Minneapolis

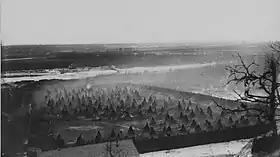
Dakota non-combatants living in a concentration camp at Fort Snelling during the winter of 1862

In the space of sixty years, the US seized all of the Dakota land and forced them out of their homeland. Purchasing most of modern-day Minneapolis, Zebulon Pike made the 1805 Treaty of St. Peter with the Dakota. Pike bought a strip of land—coinciding with the sacred place of Dakota origin—on the Mississippi south of Saint Anthony Falls, with the agreement the US would build a military fort and trading post there and the Dakota would retain their usufructuary rights. In 1819, the US Army built Fort Snelling to direct Native American trade away from British-Canadian traders and to deter war between the Dakota and Ojibwe in northern Minnesota. Under pressure from US officials in a series of treaties, the Dakota ceded their land first to the east and then to the west of the Mississippi, the river that runs through Minneapolis. Dakota leaders twice refused to sign the next treaty until they were paid for the previous one. In the decades following these treaty signings, the federal US government rarely honored their terms. At the beginning of the American Civil War, annuity payments owed in June 1862 to the Dakota by treaty were late, causing acute hunger among the Dakota. Facing starvation a faction of the Dakota declared war in August and killed settlers. Serving without any prior military experience, US commander Henry Sibley commanded raw recruits, volunteer mounted troops from Minneapolis and Saint Paul with no military experience. The war went on for six weeks in the Minnesota River valley. After a kangaroo court, 38 Dakota men were hanged. The army force-marched 1,700 non-hostile Dakota men, women, children, and elders to a concentration camp at Fort Snelling. Minneapolitans reportedly threatened more than once to attack the camp. In 1863, the US "abrogated and annulled" all treaties with the Dakota. With Governor Alexander Ramsey calling for their extermination, most Dakota were exiled from Minnesota.